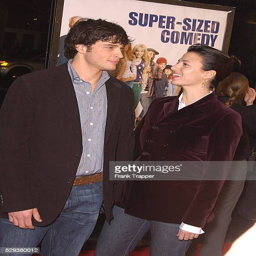
actor and wife arrive at the premiere